Du Fu

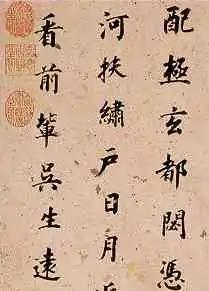
Part of Du Fu's poem "On Visiting the Temple of Laozi", as written by Dong Qichang

According to the "Encyclopædia Britannica", Du Fu's writings are considered by many literary critics to be among the greatest of all time, and it states "his dense, compressed language makes use of all the connotative overtones of a phrase and of all the intonational potentials of the individual word, qualities that no translation can ever reveal."